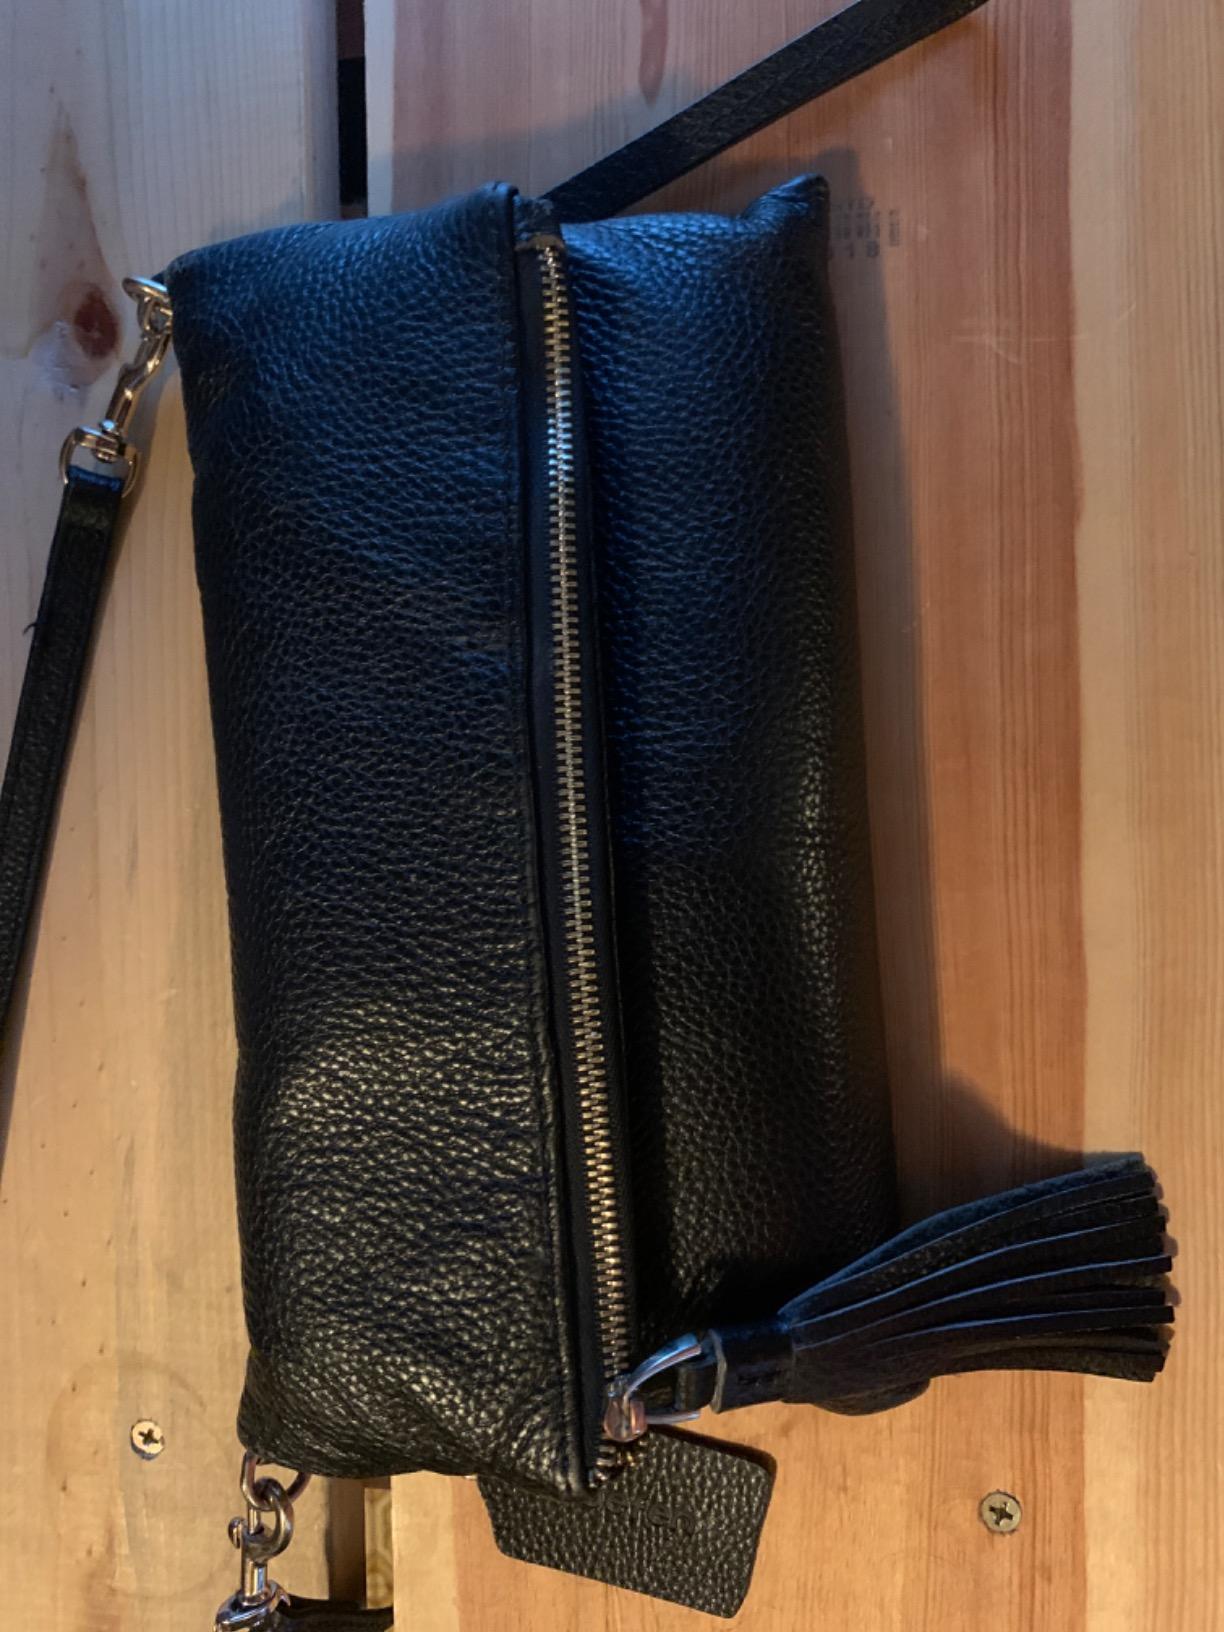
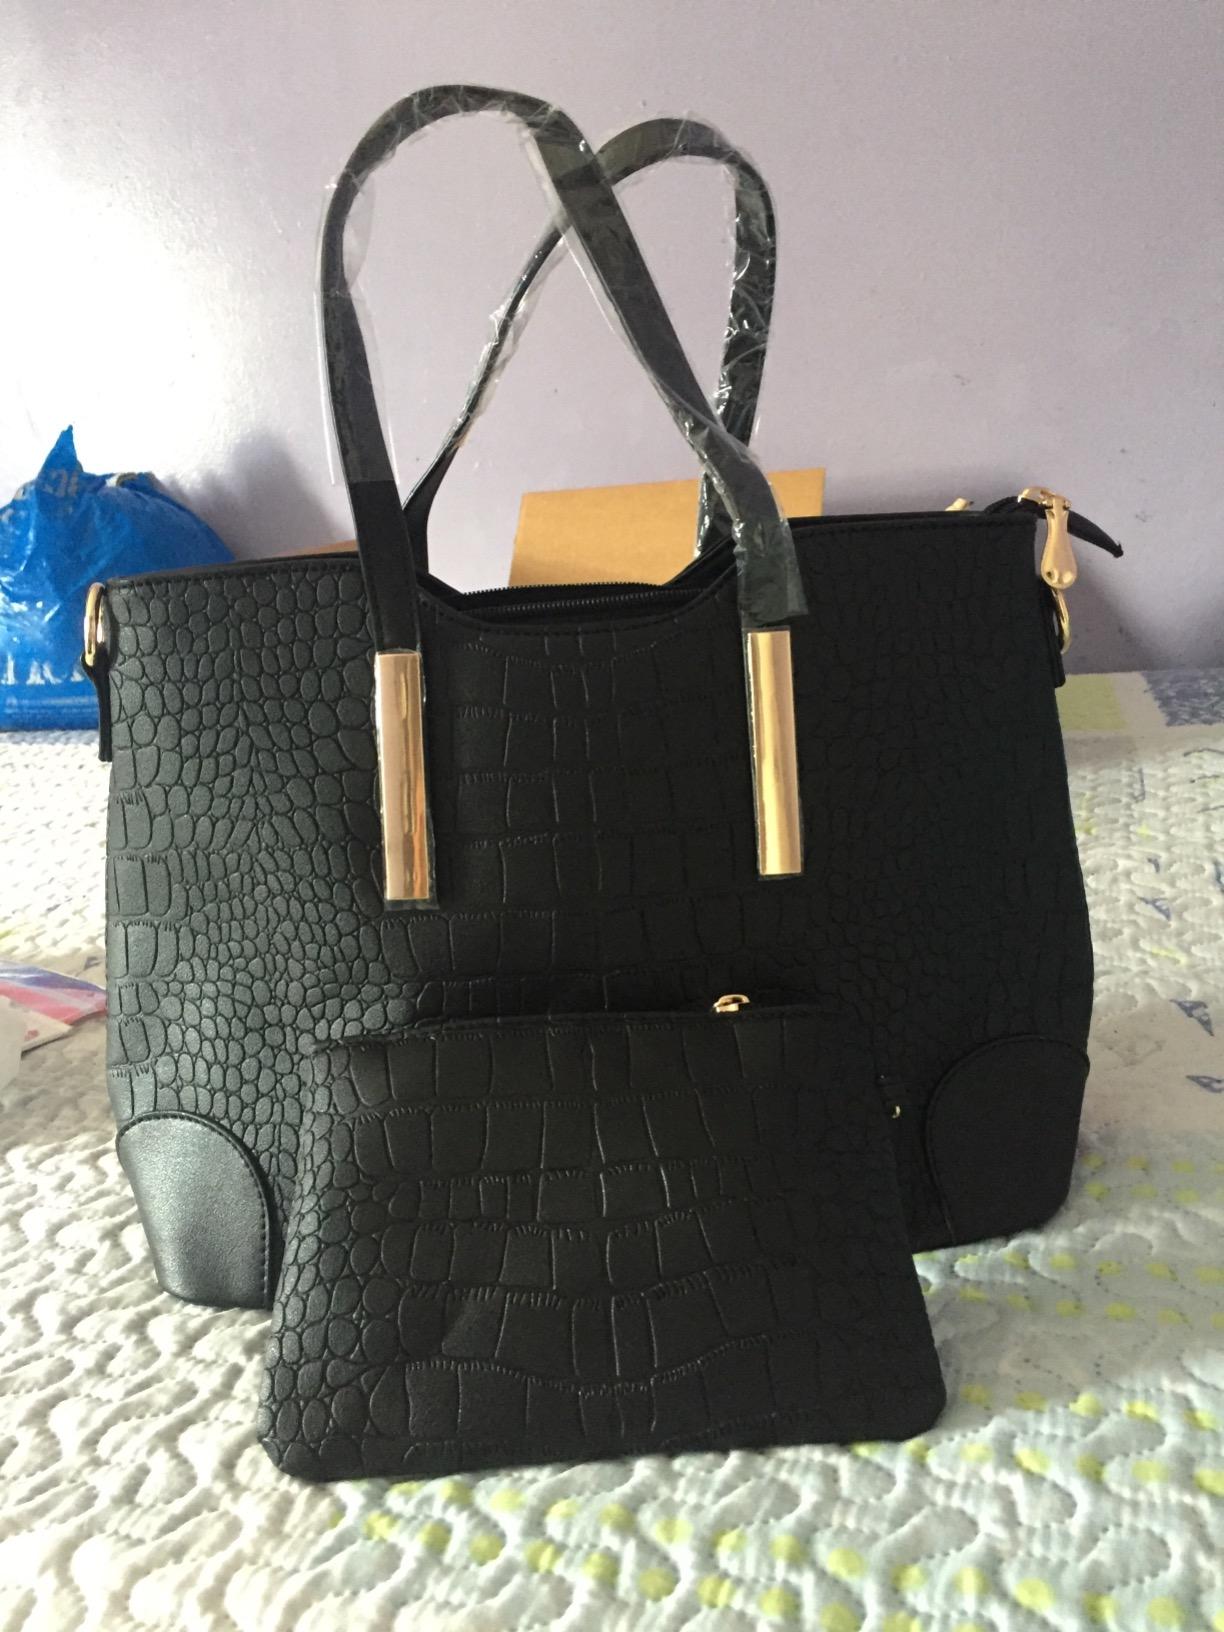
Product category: accessories_handbag
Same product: no